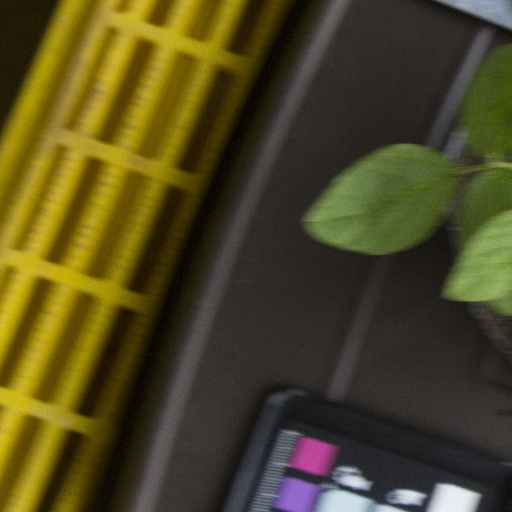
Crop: soybean